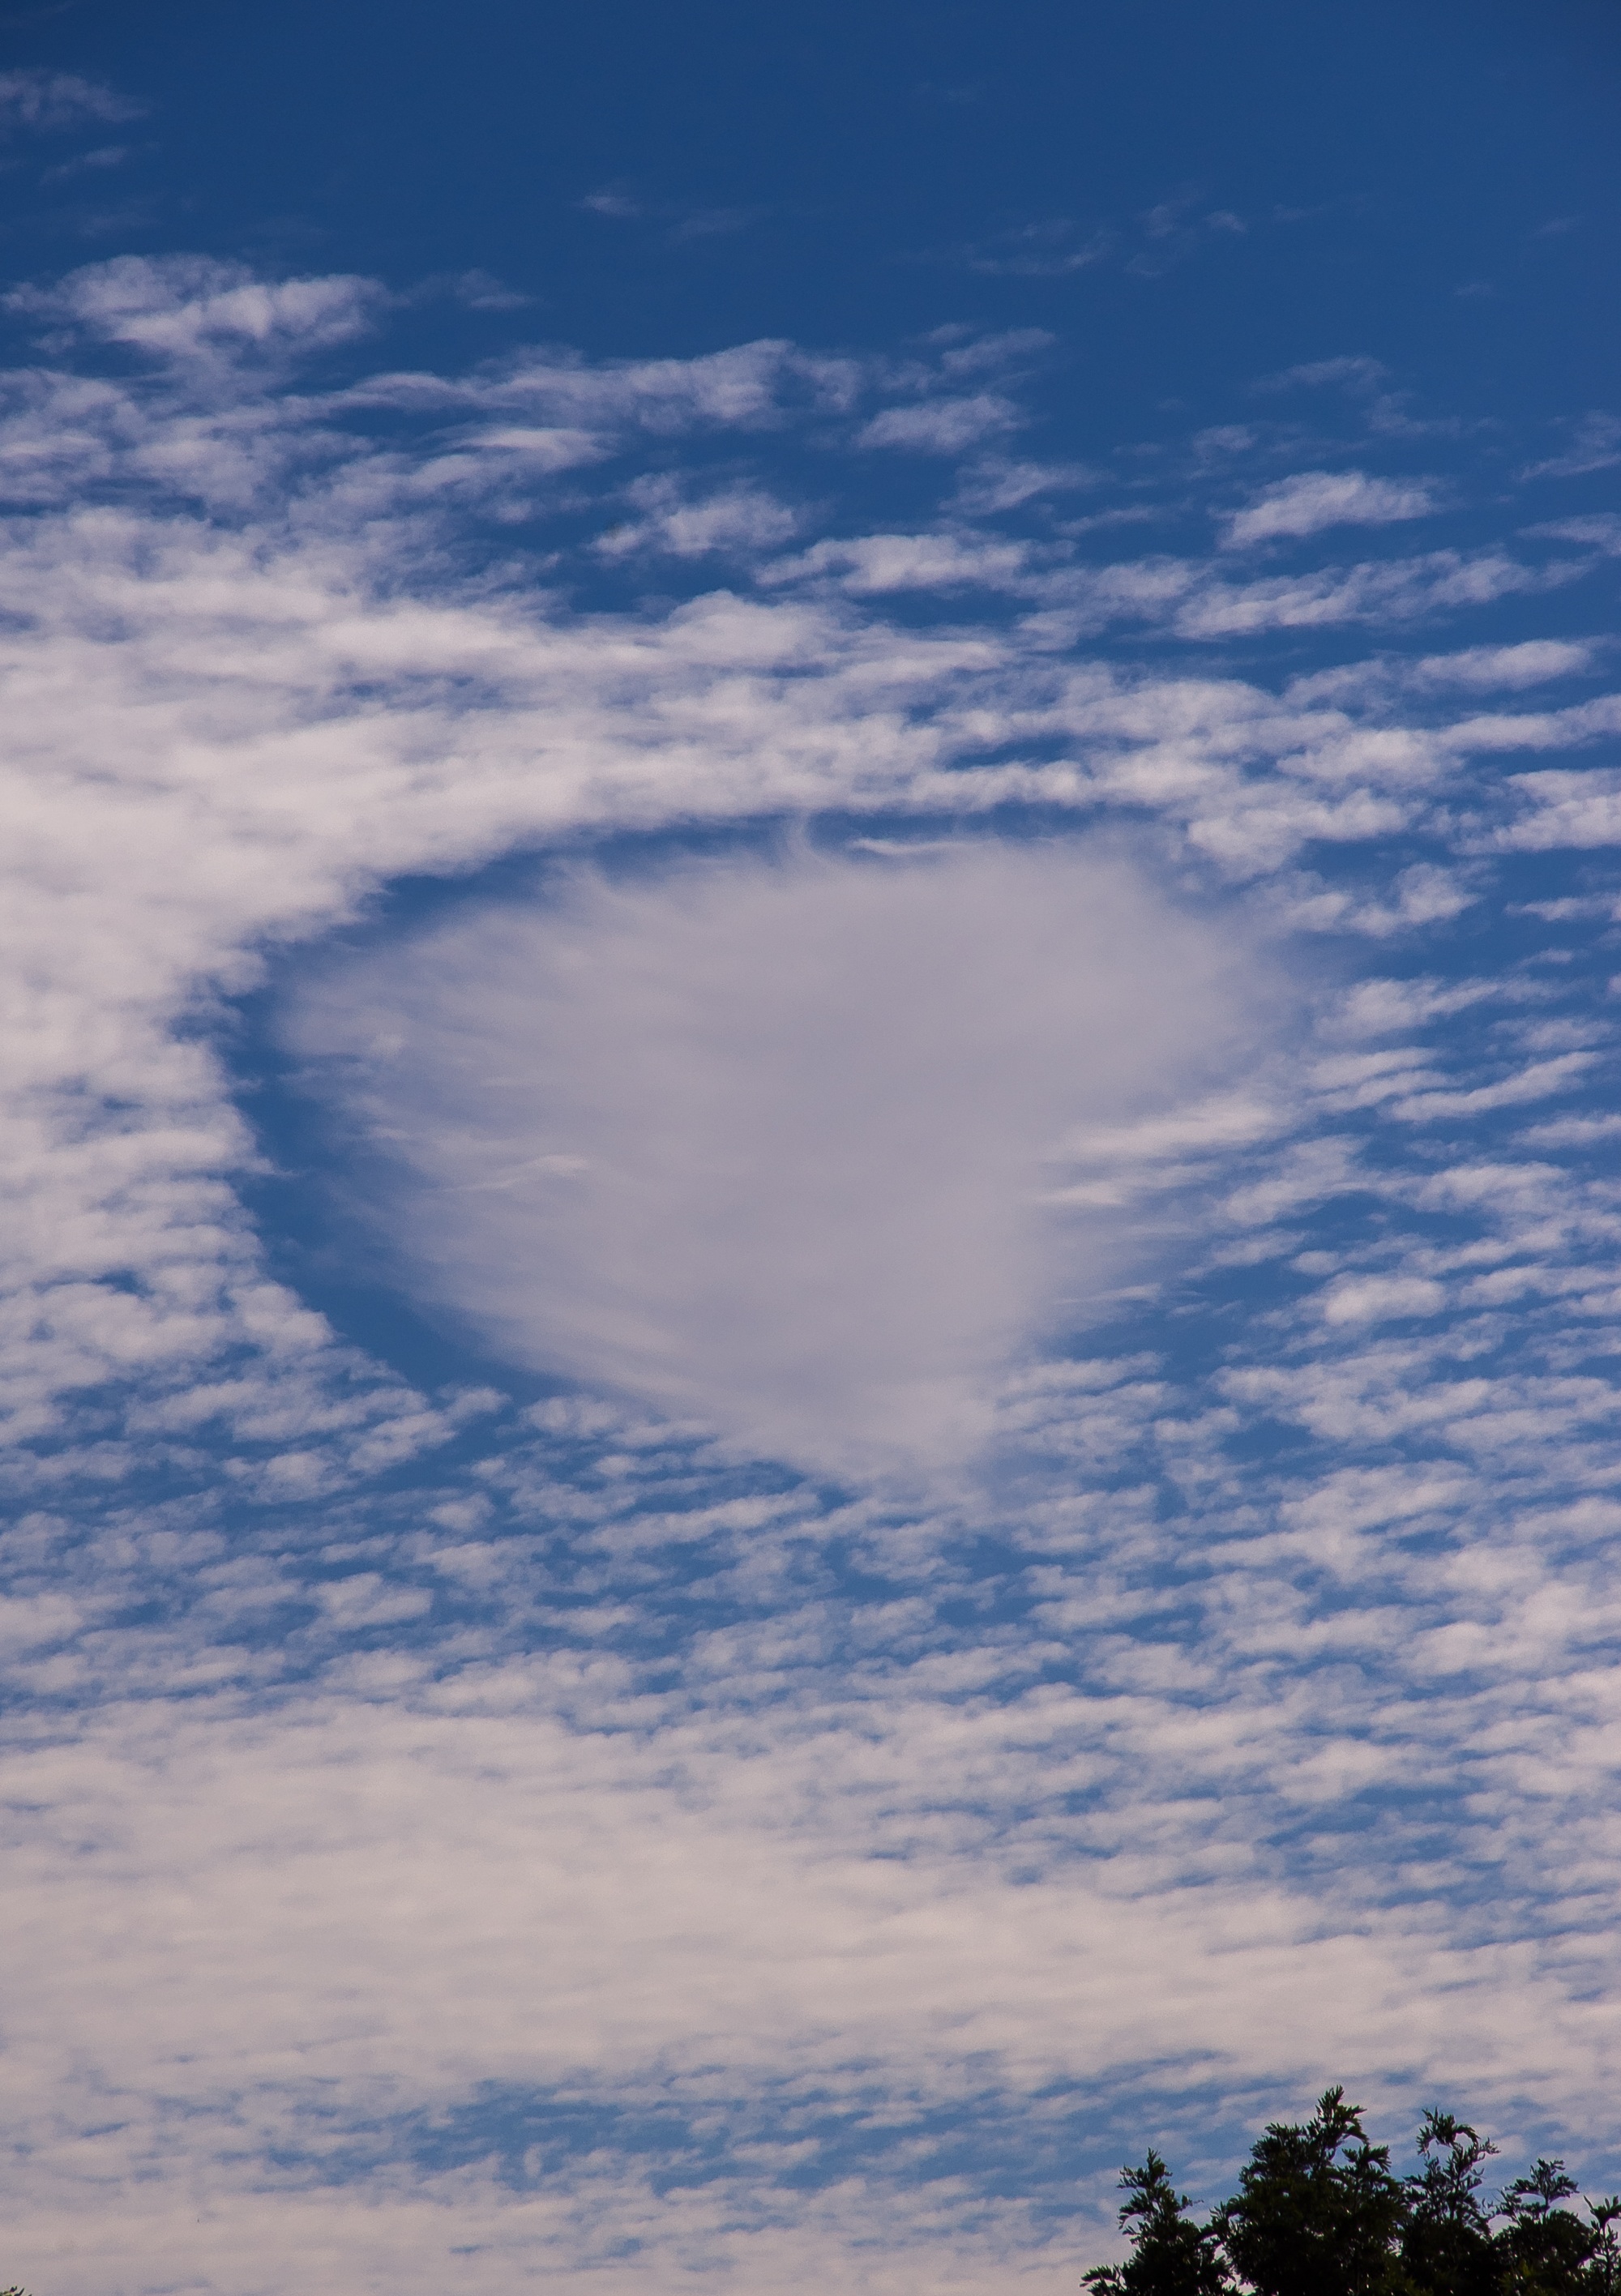
horizon, cloud, sky, sun, sunset, white, sunlight, morning, dawn, atmosphere, dusk, daytime, evening, pattern, reflection, weather, cumulus, blue, australia, clouds, rare, meteorological phenomenon, fallstreak hole, hole punch cloud, bergeron process, atmosphere of earth